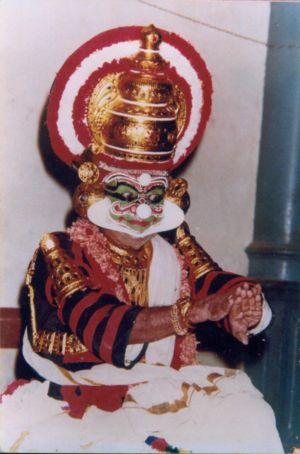
Mâni Mâdhava Châkyâr dans un de ses rôles les plus célébres, Ravana, à Tripunithura. C'était l'une de ses dernières exécutions de Koodiyattam à l'âge de 89 ans.
Guru Mani Madhava Cakyar était un artiste de scène et un disciple du Sanskrit, originaire du Kerala, Inde du sud. Il est considéré comme le plus grand artiste de Chakyar Koothu et de Koodiyattam des temps modernes. Il a été considéré comme une référence de l'Abhinaya.
Le Kutiyattam ou Koodiyattam est un théâtre dansé du Kerala, dans le sud de l'Inde.